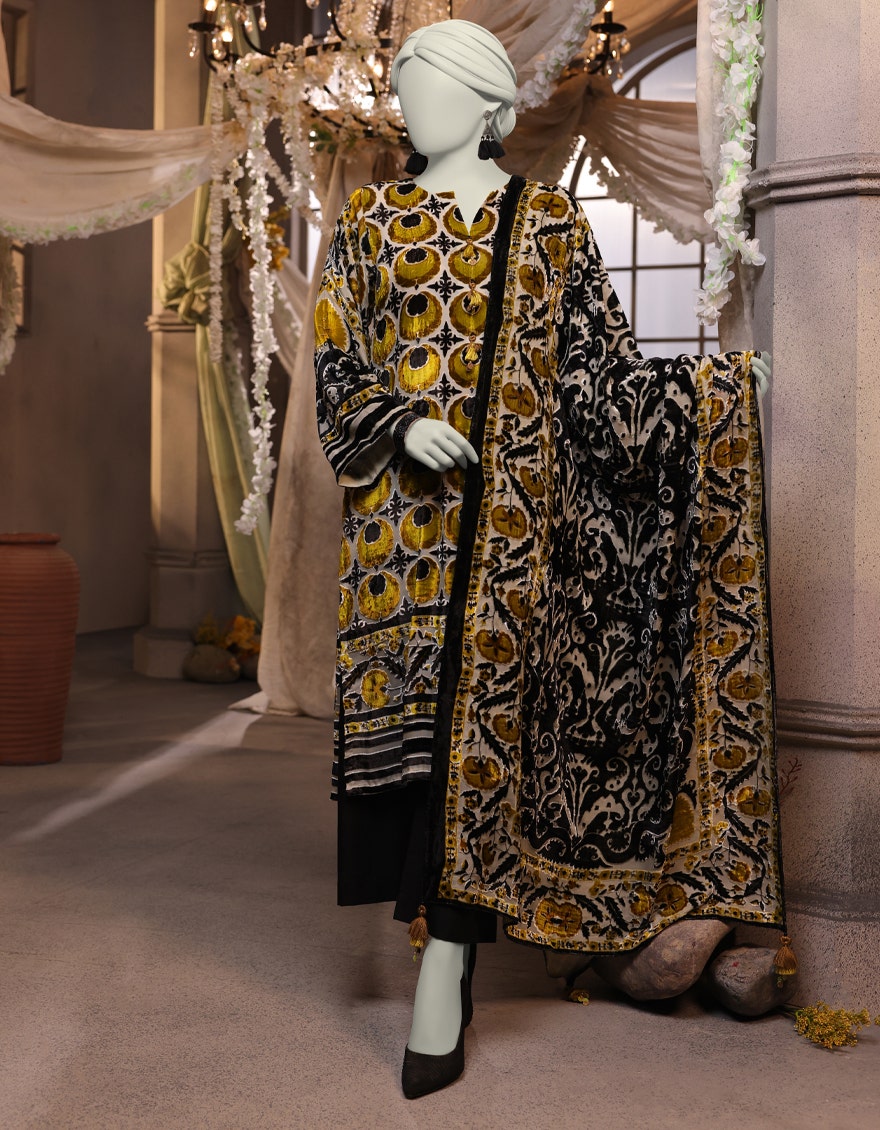
black and gold embroidered lawn suit